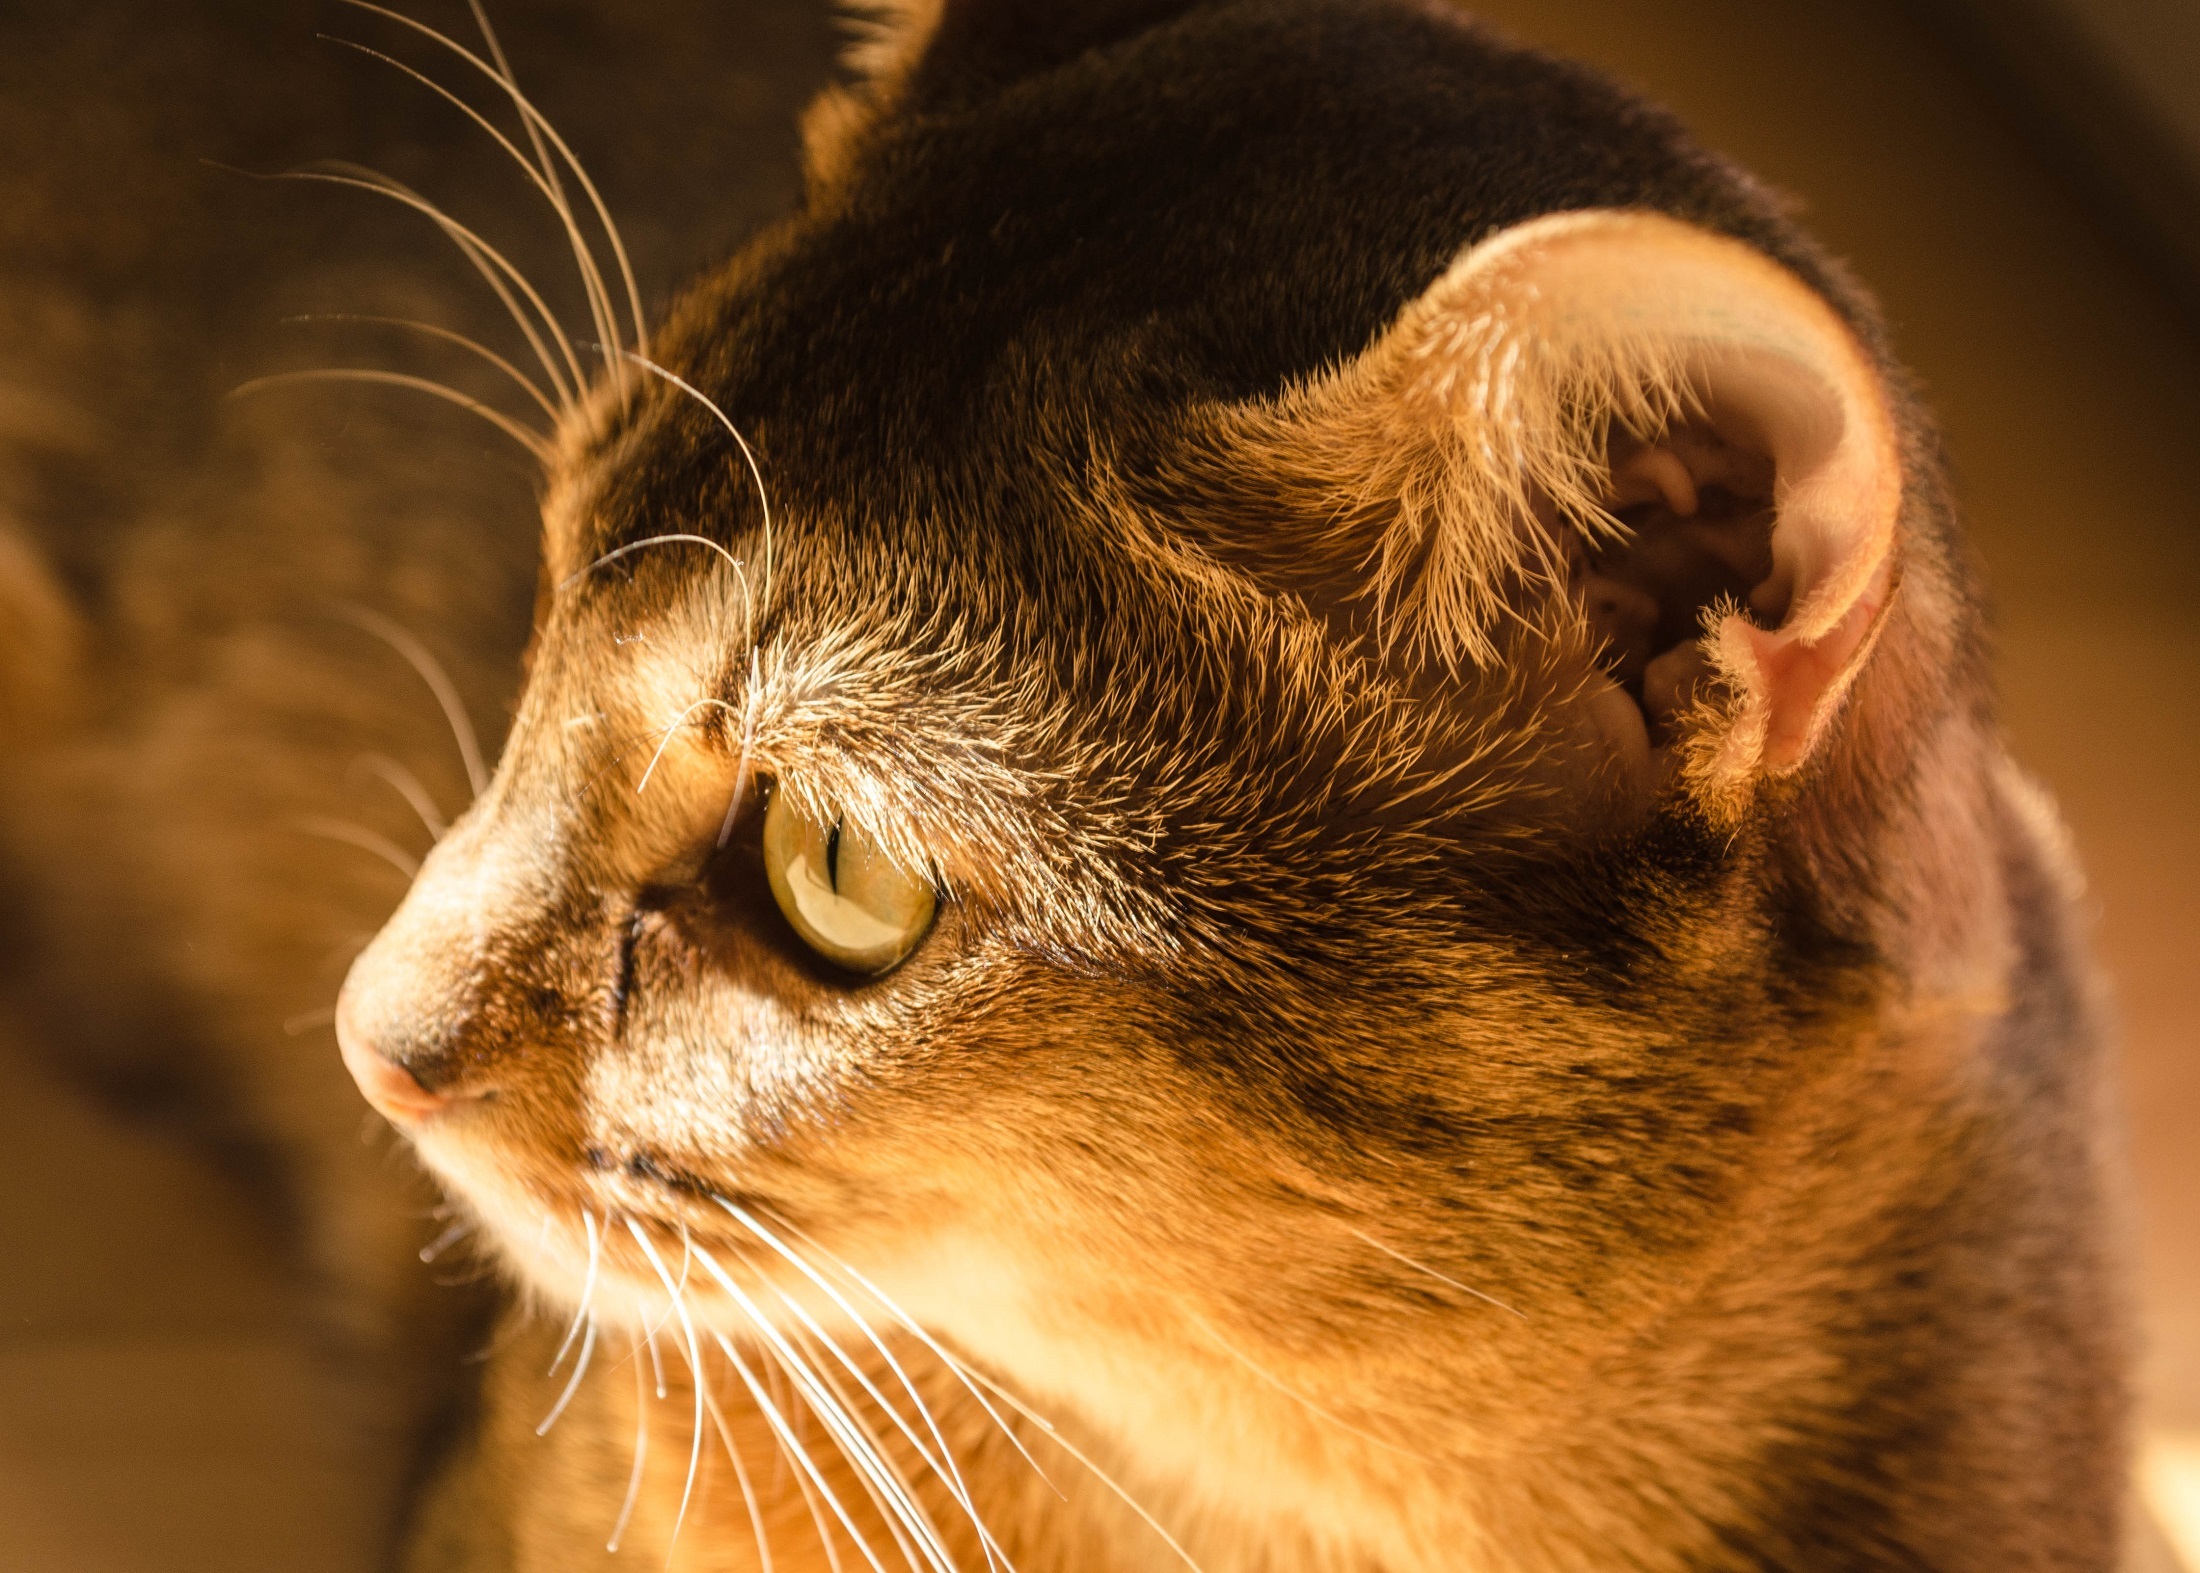
sweet, animal, cute, looking, pet, fur, portrait, cat, feline, mammal, fauna, close up, face, nose, eyes, whiskers, kitty, snout, ears, head, skin, vertebrate, domestic, adorable, shorthair, curious, macro photography, abyssinian, small to medium sized cats, cat like mammal